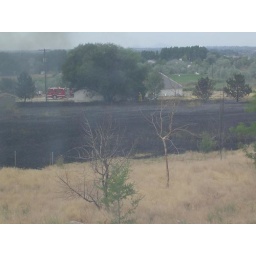
Fire in the field behind my house